Louis Linn

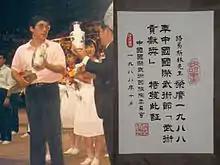
Louis Linn receives the Wushu contribution award (武術貢獻獎) at the International Free Sparring Invitational Tournament held in Shenzhen, China, from the Head Body of the Wushu Federation of the People's Republic of China in 1988.

Active in both tournaments and in establishing organizations, demonstrating his high competence as referee and organizer, Linn has received both great amounts of attention, and several awards during his years.